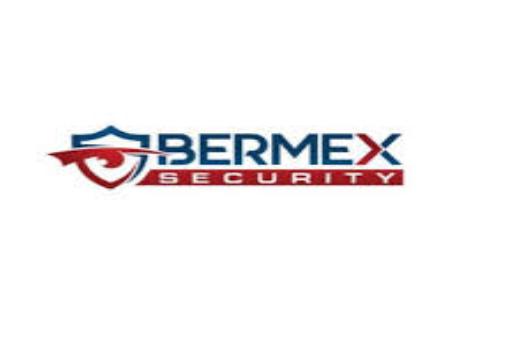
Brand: bermex
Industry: Necessities